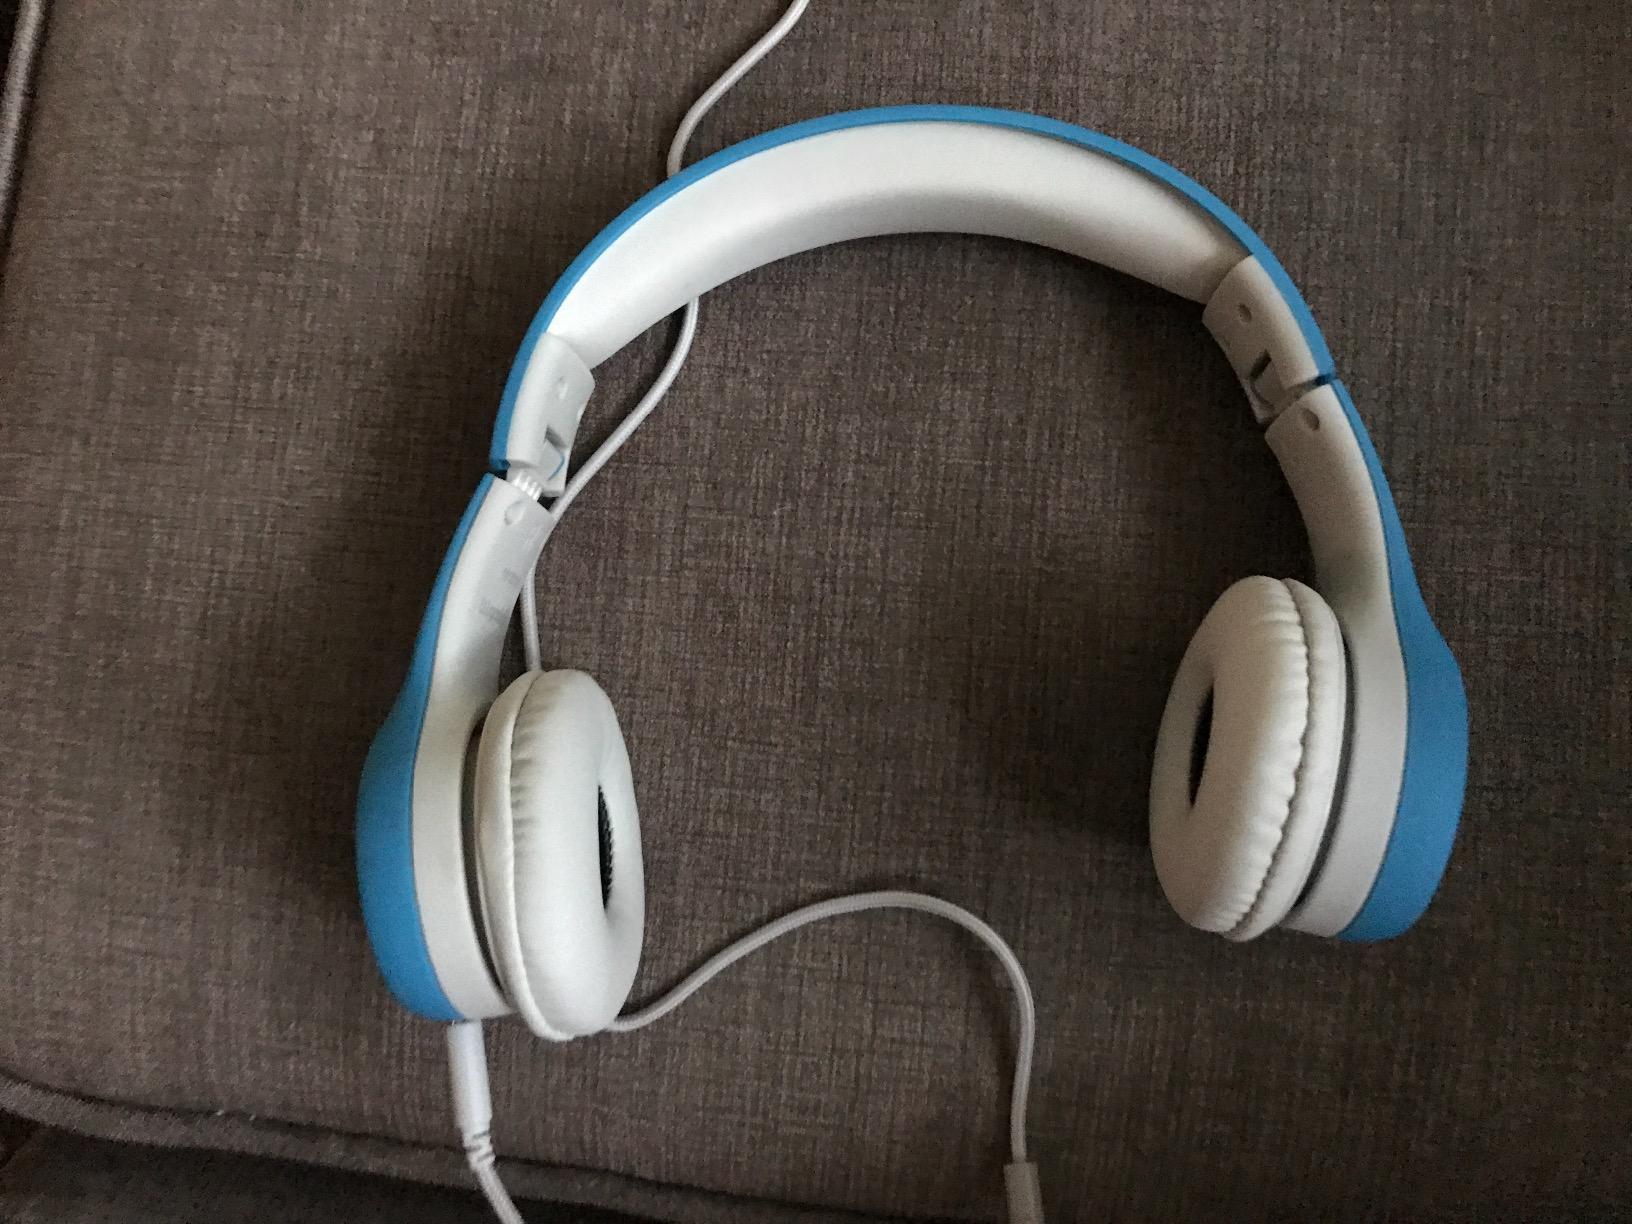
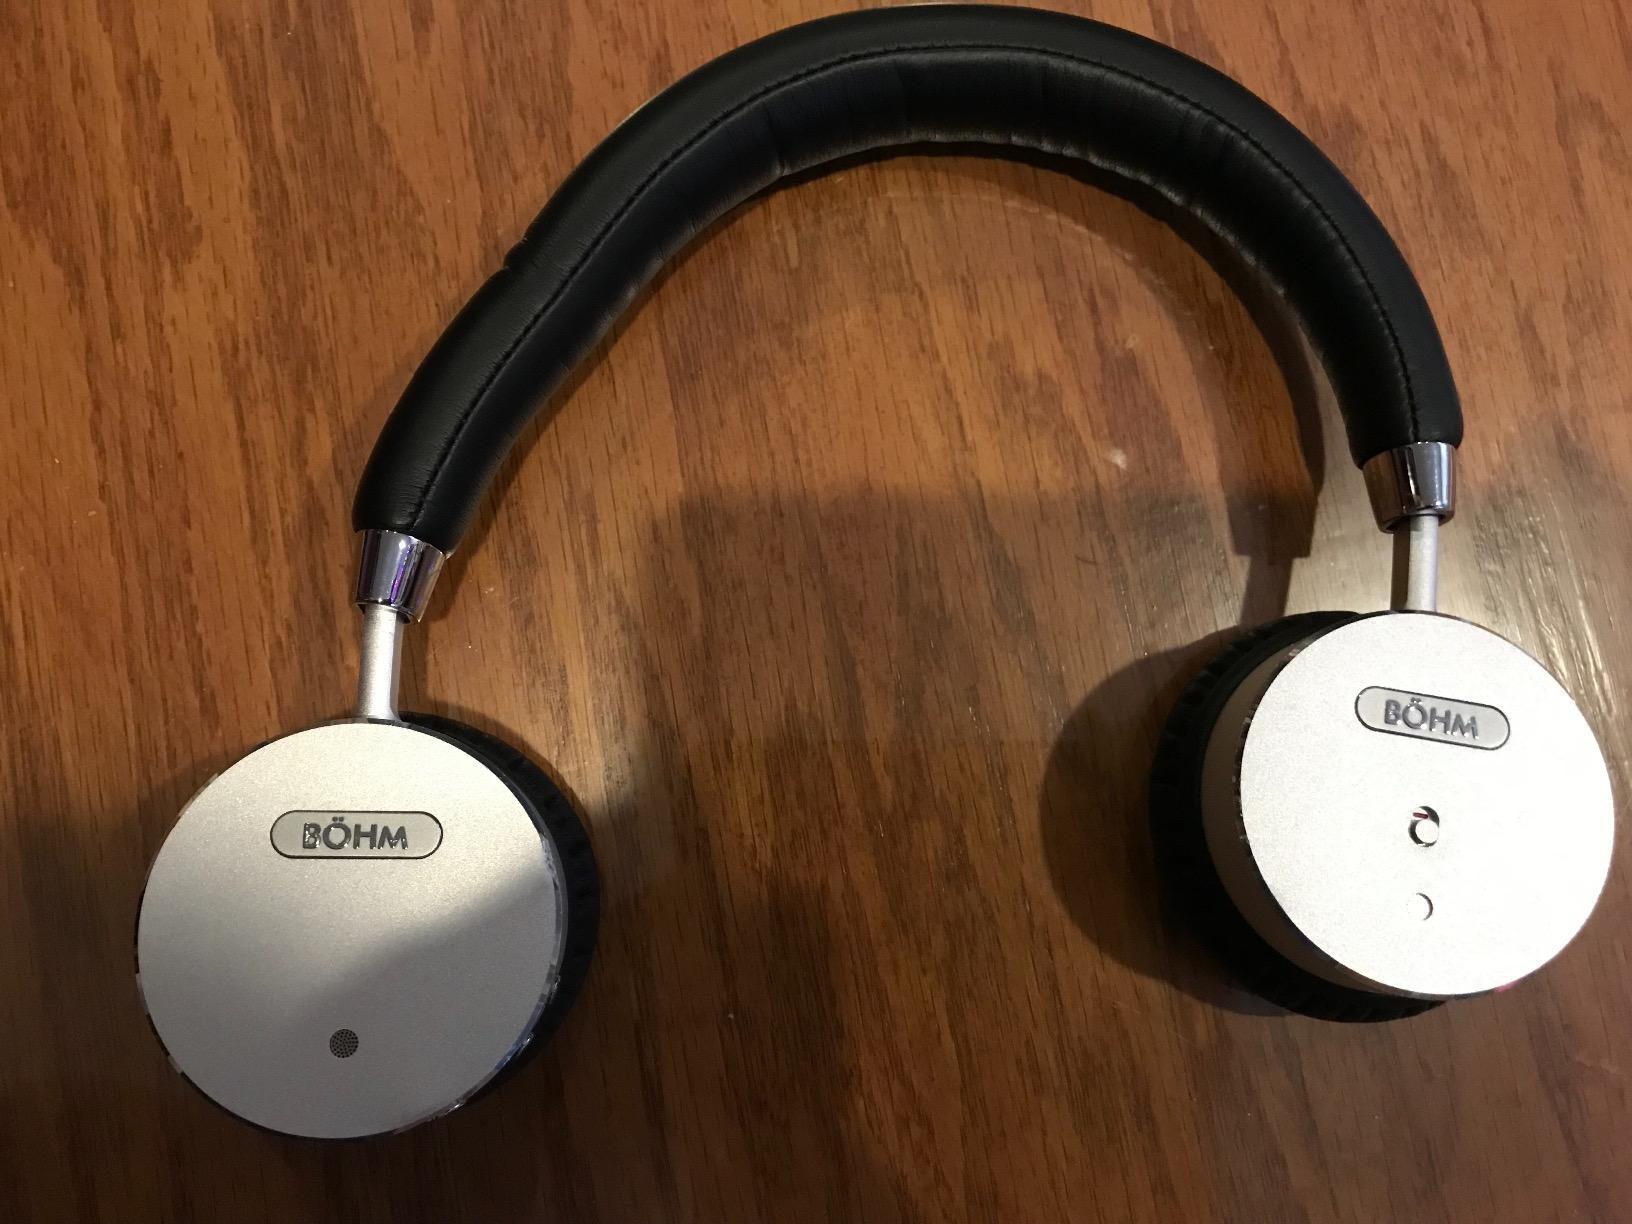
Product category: headphones
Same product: no